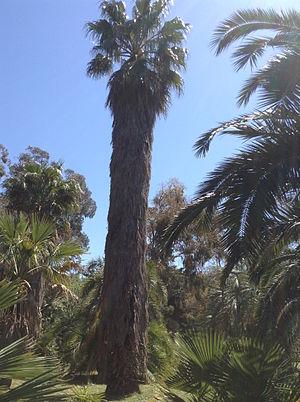
L'arbre arecaceae fait partie de la flore de l'île de Lokrum.
Lokrum est l’une des îles au large de la ville de Dubrovnik, à environ 600 mètres du littoral dalmate. Elle s'étend sur 2 kilomètres de long, du nord au sud, et 500 mètres de large. Le point culminant de l’île se trouve à 96 mètres d'altitude. Lokrum héberge le jardin botanique de Dubrovnik.
Washingtonia filifera, le palmier à jupon, palmier de Californie ou même palmier jupon de Californie, est une espèce de palmiers appartenant au genre Washingtonia.